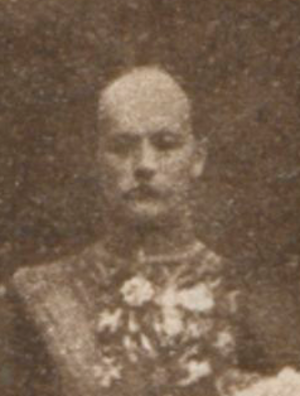
Auguste-Félix-Charles de Beaupoil, comte de Saint-Aulaire était un aristocrate, diplomate, auteur et historien français.